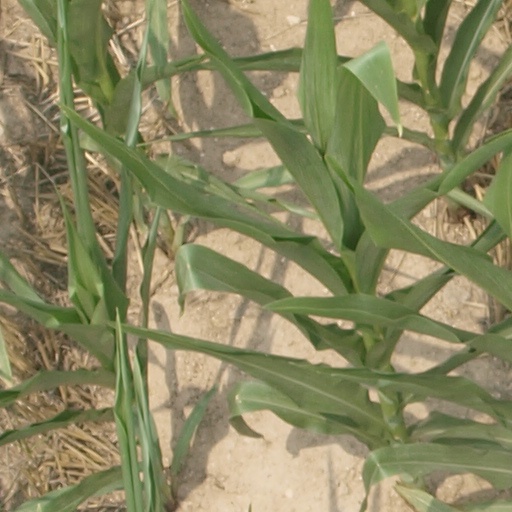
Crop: maize; corn